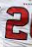
Number: 2